Klamath Project

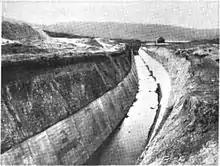
Klamath Project main canal, as depicted in the 1908 Report of the Oregon Conservation Commission.

Construction began on the project in 1906 with the building of the main "A" Canal. Water was first made available May 22, 1907. The Clear Lake Dam was completed in 1910, the Lost River Diversion Dam and many of the distribution structures in 1912, and the Anderson-Rose Diversion Dam (formally Lower Lost River Diversion Dam) in 1921. The Malone Diversion Dam on Lost River was built in 1923 to divert water to Langell Valley.